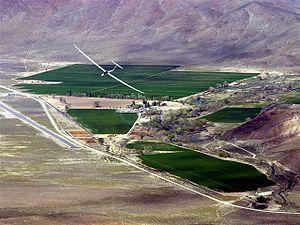
Le Flying-M Ranch est un ranch situé à environ 100 km au sud de Reno, dans le comté de Lyon, du Nevada, aux États-Unis, doté d'un aérodrome doté d'une piste de 1676 m sur 15 m. Le ranch lui-même couvre une superficie d'environ 2 200 kilomètres carrés à cheval sur le Nevada et la Californie.